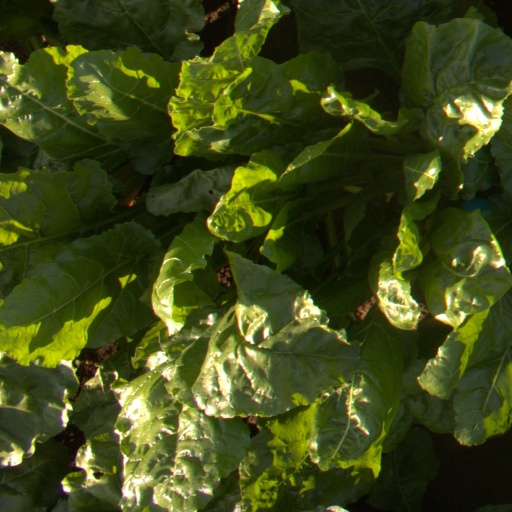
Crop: sugar beet